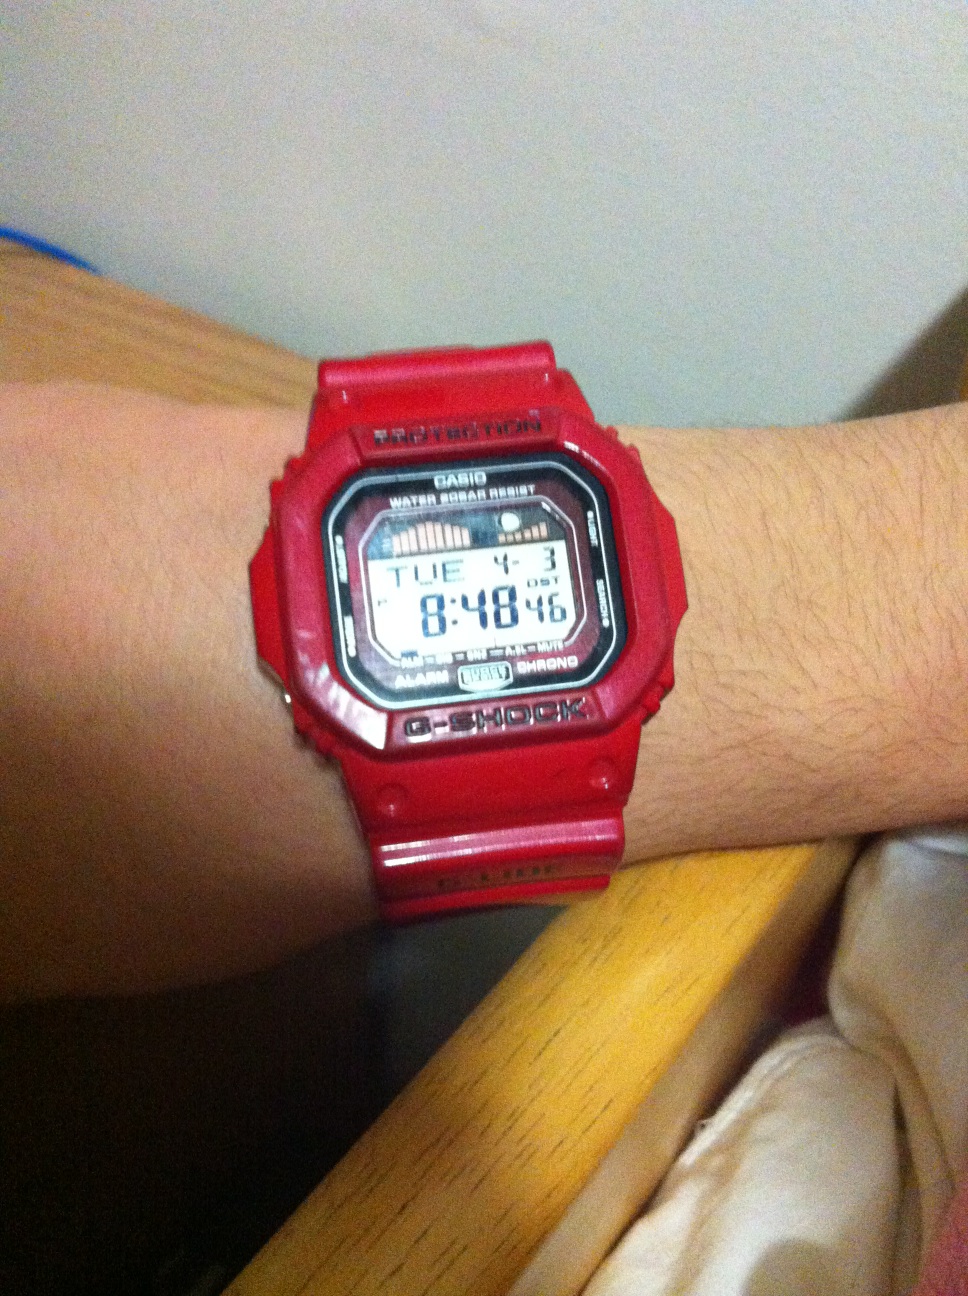Question: what is that?
Answer: watch